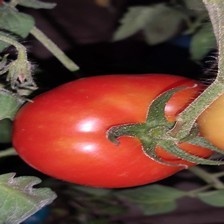
Label: tomato